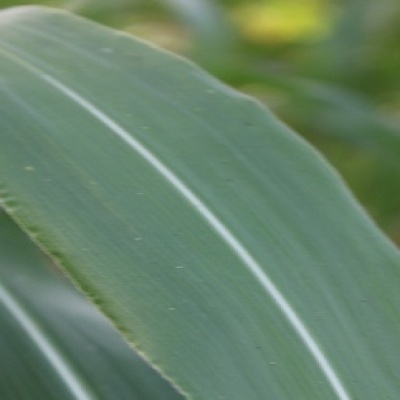
Label: Corn_(Maize)___Leaf_Spot